Prophetiae Merlini

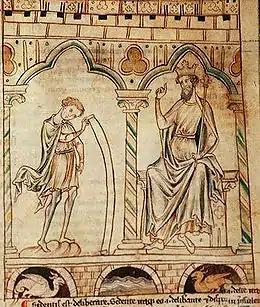
Manuscript illustration, Merlin with Vortigern, from the "Prophetiæ Merlini".

The Prophetiæ Merlini is a Latin work of Geoffrey of Monmouth circulated, perhaps as a "libellus" or short work, from about 1130, and by 1135. Another name is Libellus Merlini.